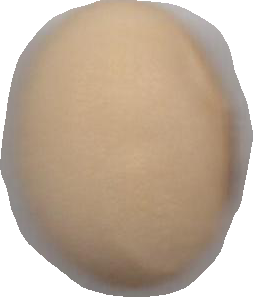
Variety: Anjasmoro